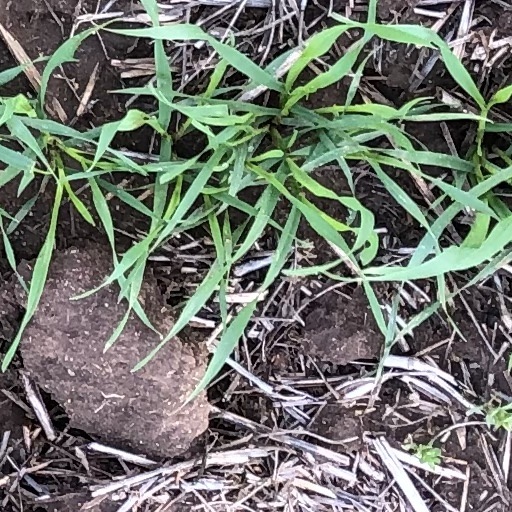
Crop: wheat